Rex Enright

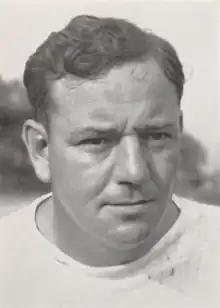
Enright pictured in "Garnet & Black 1939", South Carolina yearbook

Rex Edward Enright (March 19, 1901 – April 6, 1960) was an American football and basketball player, coach, and college athletics administrator. He played college football and college basketball at the University of Notre Dame in the 1920s. After graduating from Notre Dame in 1926, he played professional football in the National Football League (NFL) with the Green Bay Packers for two seasons. Enright served as the head football coach at the University of South Carolina from 1938 to 1942 and again from 1946 to 1956, compiling a record of 64–69–7. He was also the head basketball coach at the University of Georgia from 1931 to 1938 and at South Carolina for one season, in 1942–43, tallying a career college basketball coaching record of 82–62.